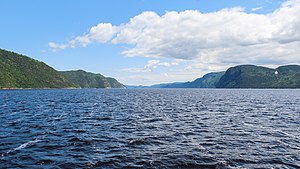
Saguenay (flod)
Saguenay-floden
Saguenay River Rivière Saguenay i Canada er en af Québecs største floder. Den udløber i St. Lawrence ved Tadoussac.